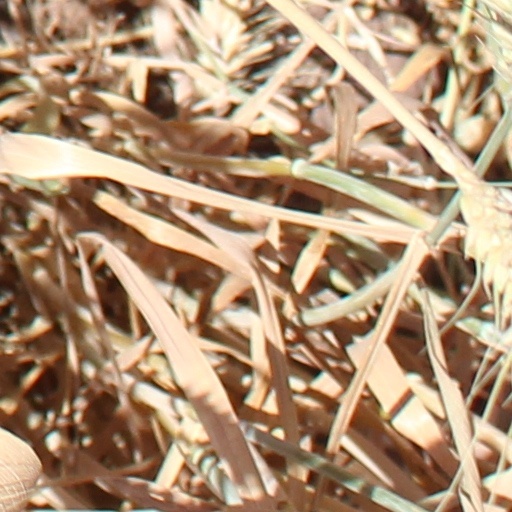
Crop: wheat